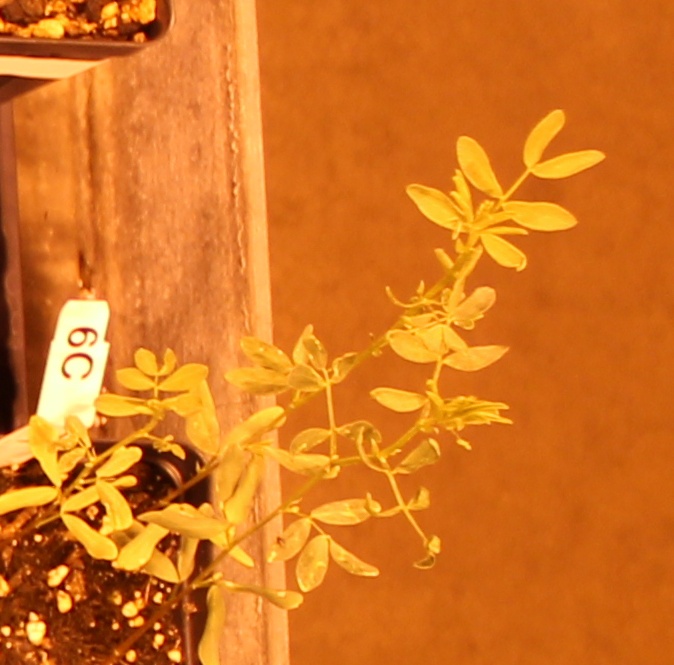
Label: Lentil